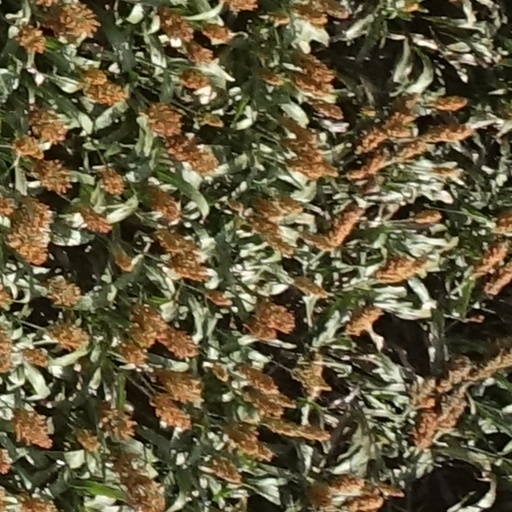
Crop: sorghum